Isabelle Brunelle

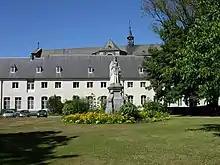
Hospice d'Harscamp

By her will, first drawn up in Fernelmont on 28 April 1788, and modified in 1784 and 1805, Brunelle established four foundations for the poor in Aachen and an almshouse in Namur. The almshouse, named Hospice d'Harscamp, was opened in 1812 in the buildings of the former Recollect convent. On 15 May 1872 a stone statue of Brunelle, sculpted by Guillaume Geefs, was unveiled in the almshouse garden. In Aachen, a street was named Harscampstrasse in her memory.